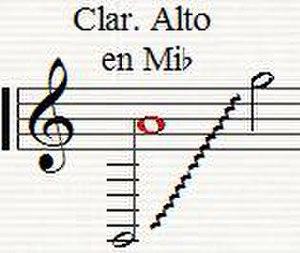
La clarinette est un instrument de musique à vent de la famille des bois caractérisé par son anche simple et sa perce quasi cylindrique. Elle a été créée vers 1690 par Johann Christoph Denner à Nuremberg sur la base d'un instrument à anche simple plus ancien : le « chalumeau ». La clarinette soprano est le modèle le plus commun.